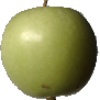
Label: Apple Granny Smith 1